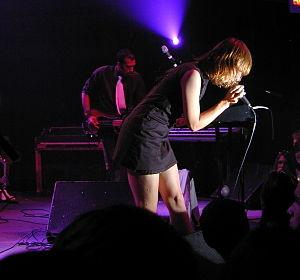
Metric est un groupe de rock indépendant canadien, originaire de Toronto, en Ontario. Il s'est formé en 1998 à New York, mais est actuellement basé à Toronto, en Ontario.